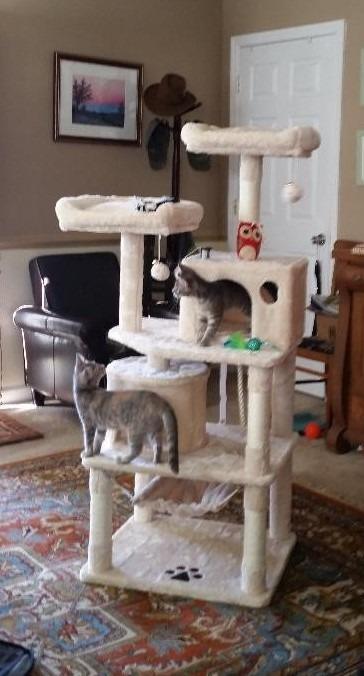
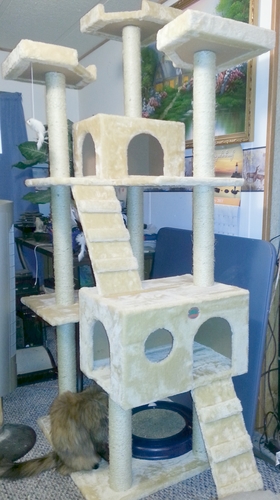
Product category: items_cat tree
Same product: no